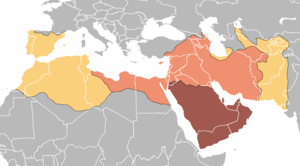
En histoire de la médecine, le terme médecine islamique ou médecine arabe fait référence à la médecine développée pendant l’âge d'or de la civilisation islamique médiévale et consignée dans des écrits en langue arabe, la lingua franca de la civilisation islamique. En dépit de ce que ces deux termes accolés pourraient le laisser croire, un grand nombre de scientifiques de cette période ne sont pas arabes. Certains considèrent l’expression « arabo-islamique » comme historiquement inexacte, faisant valoir que cette locution ne rend pas compte de la richesse et de la diversité des chercheurs orientaux qui ont contribué au développement de la science islamique à cette époque. Les traductions latines du XIIᵉ siècle d’ouvrages médicaux écrits en arabe ont eu une influence significative sur le développement de la médecine moderne.